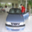
Label: automobile